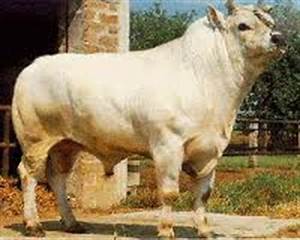
Label: mucca